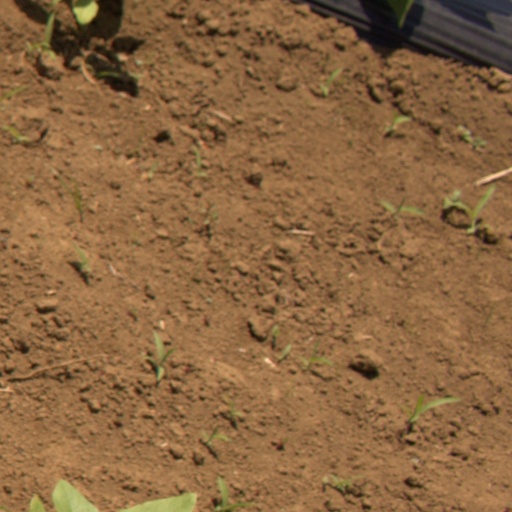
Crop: Jerusalem artichoke